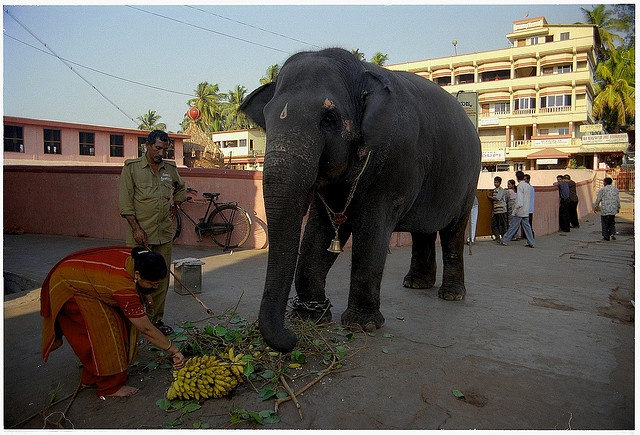
An elephant eats bananas laying on the street.
an elephant standing on a city street next to people with a bunch of bananas
An elephant placing its trunk on some plants and some people watching.
an elephant standing on a street new a woman with bananas
An elephant is eating some food near some people.